Ulrich Walser House

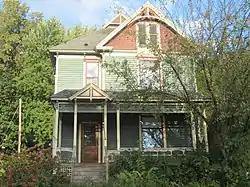
Ulrich Walser House

The Ulrich Walser House is a house located at 711 North 2nd Street in Alma, Wisconsin, United States. It was constructed in 1895 by Ulrich Walser and was placed on the National Register of Historic Places in 1982.